Ibity ground gecko

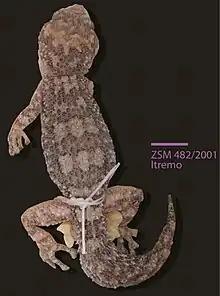
Specimen collected from Itremo

This species is a moderately-sized gecko, with a maximum snout–vent length of 61 mm. Like other members of the "Paroedura bastardi" clade, the Ibity ground gecko has prominent longitudinal rows of enlarged keeled scales on its dorsal surface, including on the limbs and tail. The digits end with widened toe pads which help the animal in climbing low tree trunks and rock surfaces. The body is grey or light brown, with light crossbands that are most prominent in juveniles.